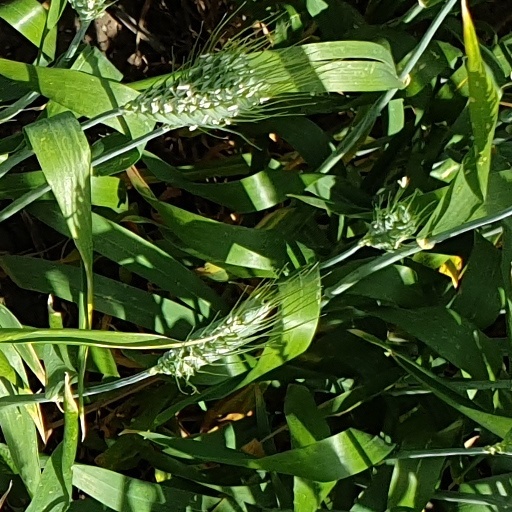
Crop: wheat